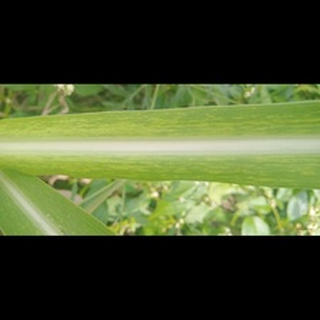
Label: sugarcane_mosaic